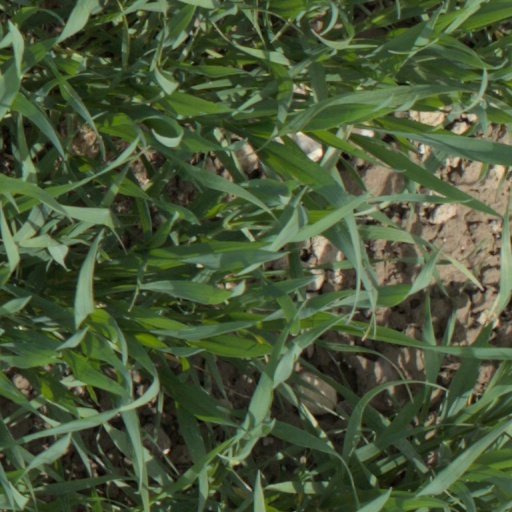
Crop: wheat